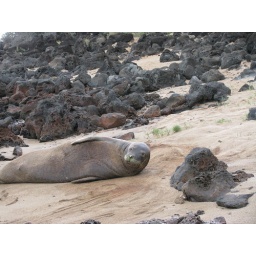
Sea lion awoken from sleep on beach in Molokai